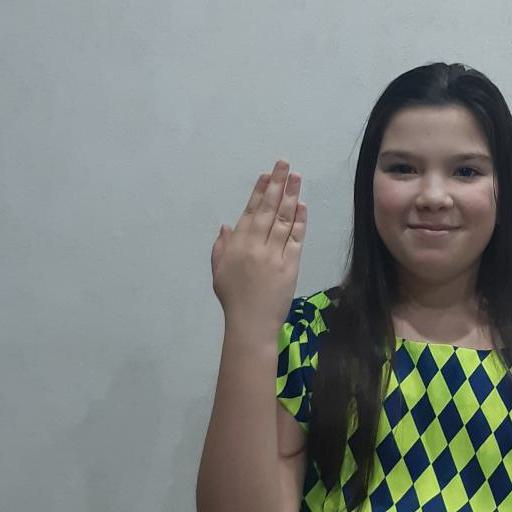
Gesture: stop_inverted